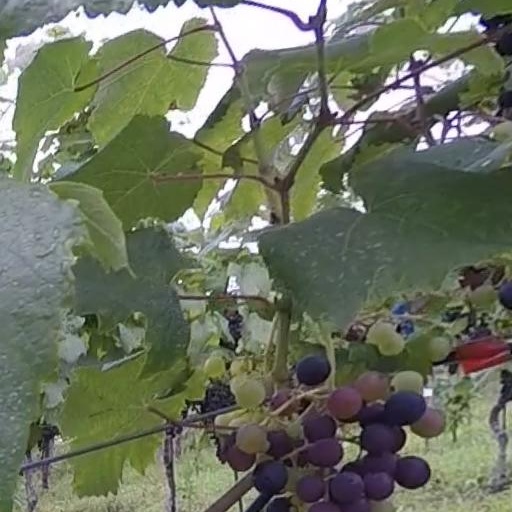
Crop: grape